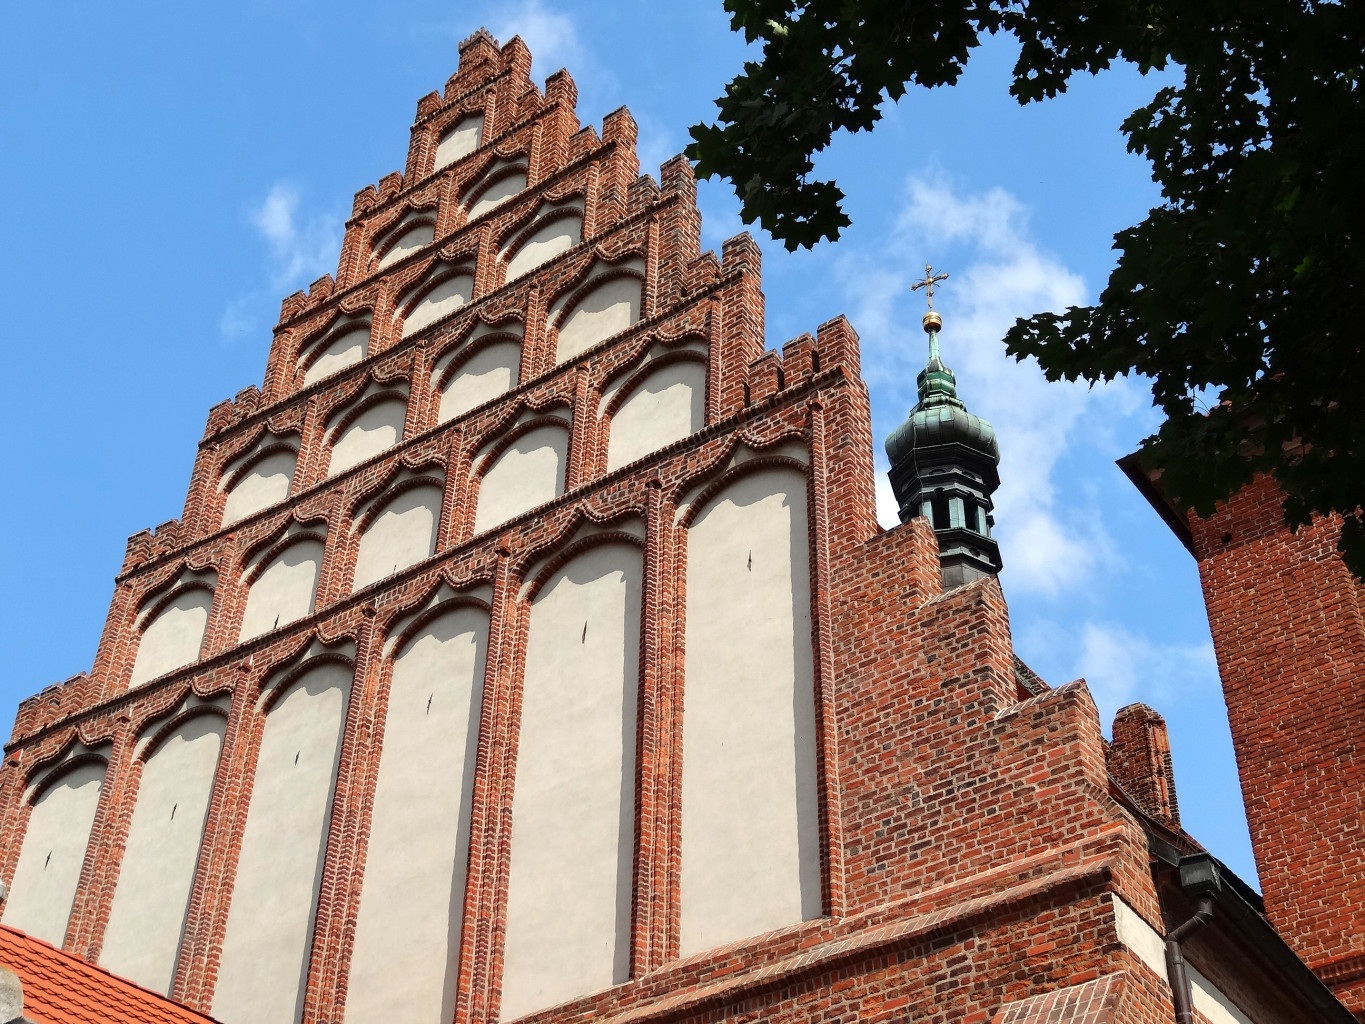
architecture, building, tower, landmark, facade, church, cathedral, historic, tourism, place of worship, religious, temple, poland, gable, pediment, ancient history, bydgoszcz